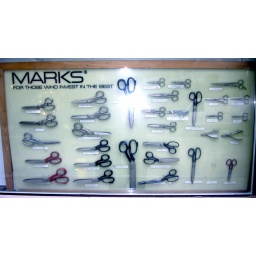
A business where running around the office is most definitely discouraged.